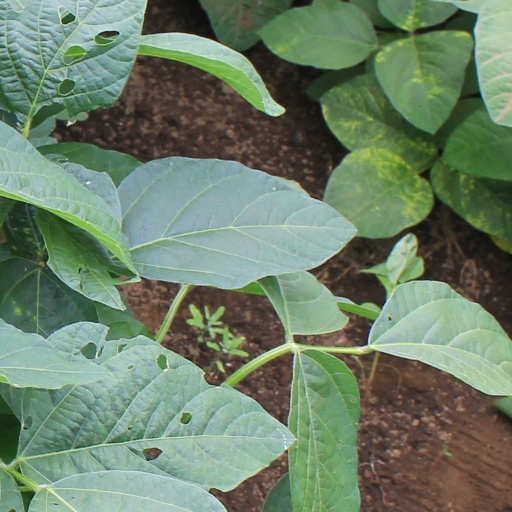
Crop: soybean